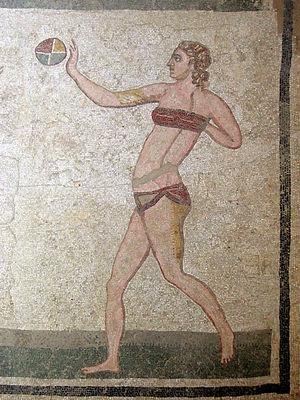
L'harpastum est un sport collectif antique pratiqué chez les Étrusques, puis dans l'empire romain.